Ana Vidal

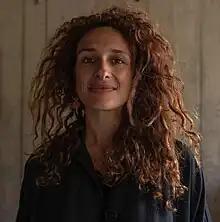
Ana Vidal in 2023 by Pascal Perich

She earned her doctorate in Comparative Literature at the age of 26, after studying Journalism in Spain and Finland, and later moved to the U.S. Transitioning from academia to the tech industry, her focus shifted towards gaining a deeper understanding of societal transformation.